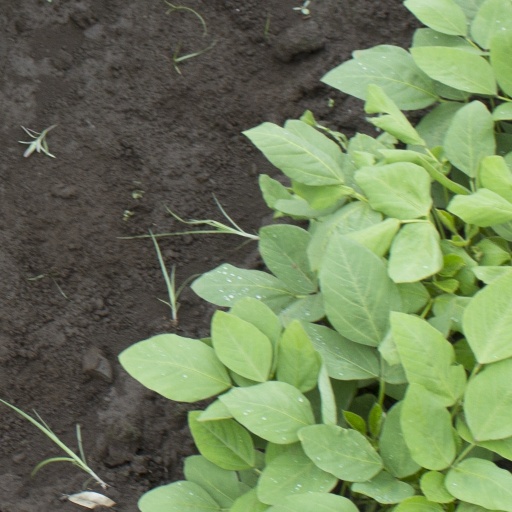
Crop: soybean